Jan Snellinck (III)

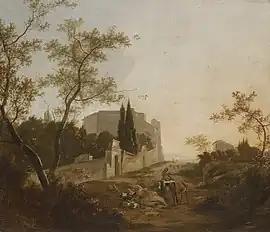
"Landscape with a rider near a villa"

Jan Snellinck (III) ( Rotterdam, 1640 – Rotterdam, before 1691) was a Dutch landscape painter. He worked his entire career in Rotterdam and is known for his landscapes, moonlight scenes and peasant scenes.